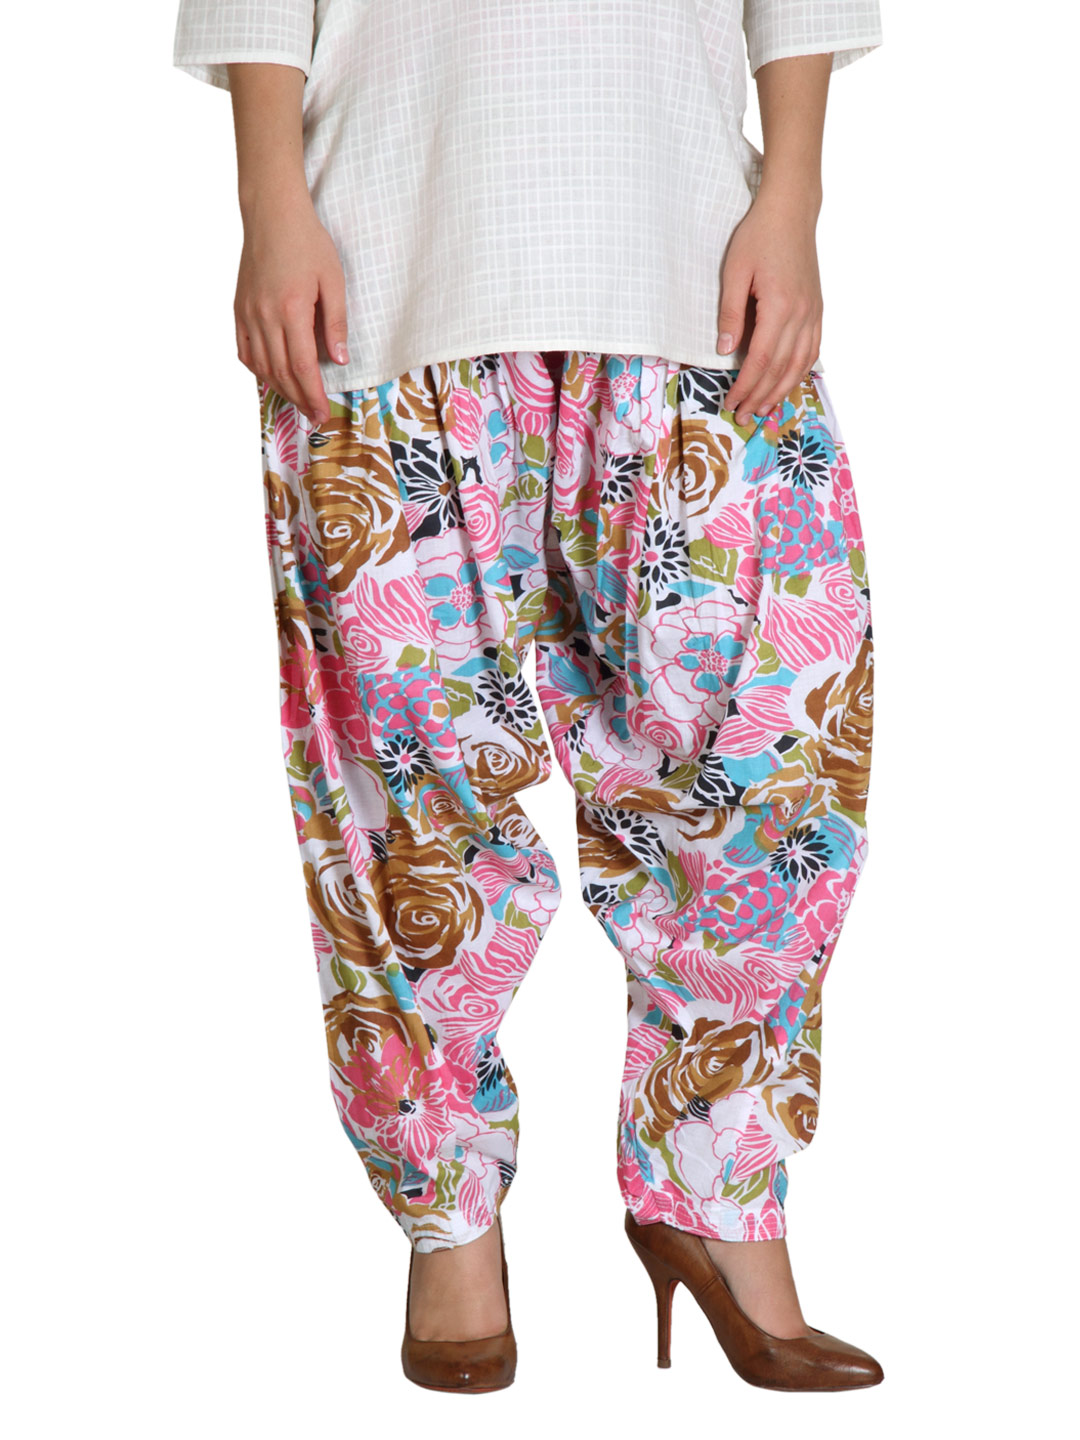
Shree Women Multi Coloured Patiala
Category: Apparel / Bottomwear / Patiala
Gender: Women
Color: Multi
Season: Fall 2012
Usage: Ethnic